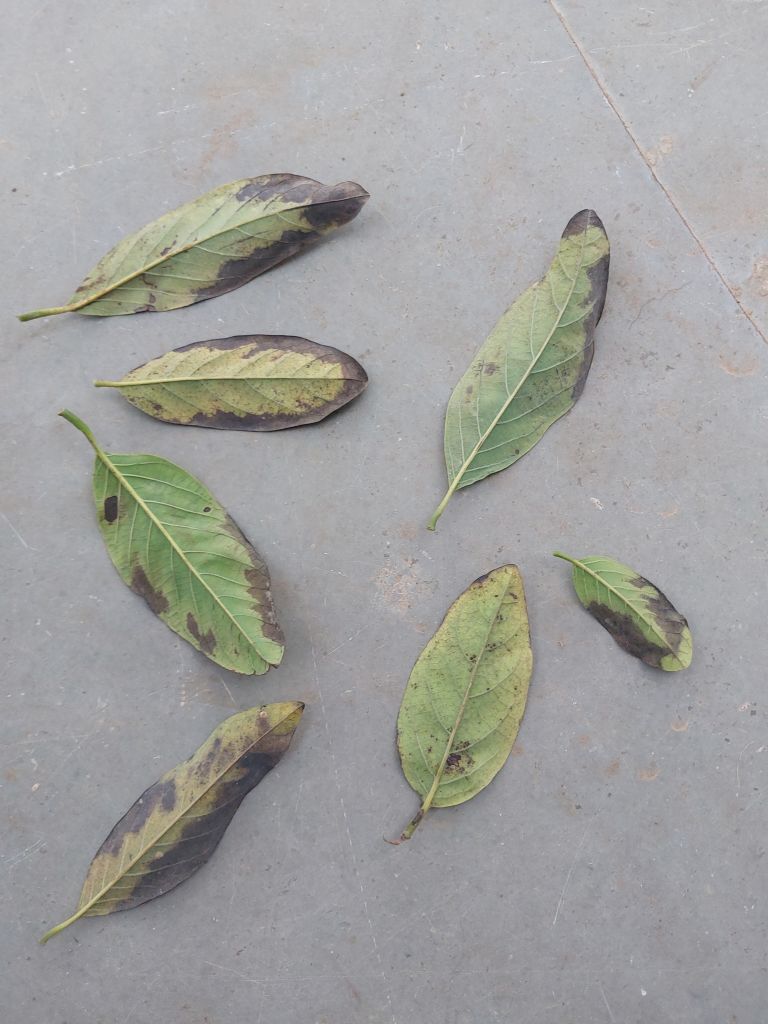
Disease label: Leaf spot on Leaves